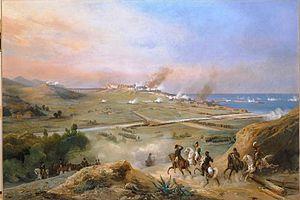
L’armée d'Aragon est une des armées françaises qui combattent en Espagne lors de la guerre d'Espagne. Existante entre 1809 et 1814, son territoire d'opération est constitué principalement de l'Aragon auquel s'ajoute, selon les époques, la Catalogne et le royaume de Valence.
Florentin Ficatier est un général français de la Révolution et de l'Empire, né le 9 février 1765 à Bar-le-Duc dans la Meuse et mort le 28 novembre 1817 à Saint-Nicolas-de-Port, en Meurthe-et-Moselle.
Louis-Gabriel Suchet, duc d'Albufera, né le 2 mars 1770 à Lyon et mort le 3 janvier 1826 à Marseille, est un militaire français, élevé à la dignité de maréchal d'Empire par Napoléon en 1811. Fils d'un soyeux lyonnais, il commence sa carrière en 1791 en s'engageant dans la Garde nationale. Il gravit rapidement les échelons jusqu'au grade de lieutenant-colonel et participe à ce titre à la première campagne d'Italie qu'il termine comme commandant de la 18ᵉ demi-brigade ; il occupe ensuite les fonctions de chef d'état-major en Helvétie et en Italie. Nommé général de division en 1799, il sert encore en Italie pendant deux ans. Sous le Premier Empire, il participe avec brio aux premières campagnes napoléoniennes à la tête d'une division.
Pierre Joseph Habert, né le 22 décembre 1773 à Avallon dans l'Yonne et mort le 19 mai 1825 à Montréal, dans le même département, est un général français de la Révolution et de l’Empire. Après avoir servi dans l'armée de 1792 à 1797, il sert en Irlande et en Égypte et obtient tous les grades jusqu'à celui de colonel en 1802. Sous l'Empire, il commande un régiment d'infanterie pendant la campagne de 1805 contre l'Autriche. Lors des opérations en Prusse et en Pologne de 1806 à 1807, il se distingue à Iéna, Golymin, Eylau et Heilsberg où il est blessé à deux reprises.
Jean-Baptiste Salme est un général français de la Révolution et de l’Empire, né le 18 novembre 1766 à Aillianville dans la Haute-Marne et mort le 27 mai 1811 à Tarragone, en Espagne.